M. J. Narasimhan

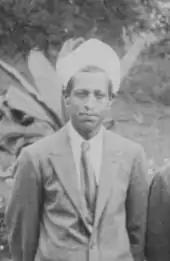
M.J. Narasimhan c. 1928

Mandayam Jeersannidhi Narasimhan (1 July 1891 – 24 September 1970) was a pioneering Indian plant pathologist and mycologist who worked in the state of Mysore.